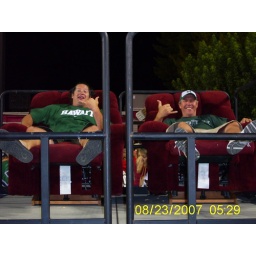
sitting in the best seats in the house. after the game though